Super8 & Tab

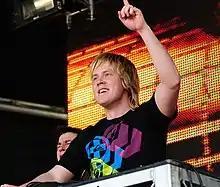
Super8 & Tab at the Future Music Festival in Perth, Australia

Super8 and Tab are a Finnish trance music duo of producers and DJs from Finland named Miika Eloranta (Super8) and Janne Mansnerus (DJ Tab). They recorded music as individual musicians until they officially decided to team up in 2005 after collaborating on their singles, "First Aid" and "Helsinki Scorchin'."